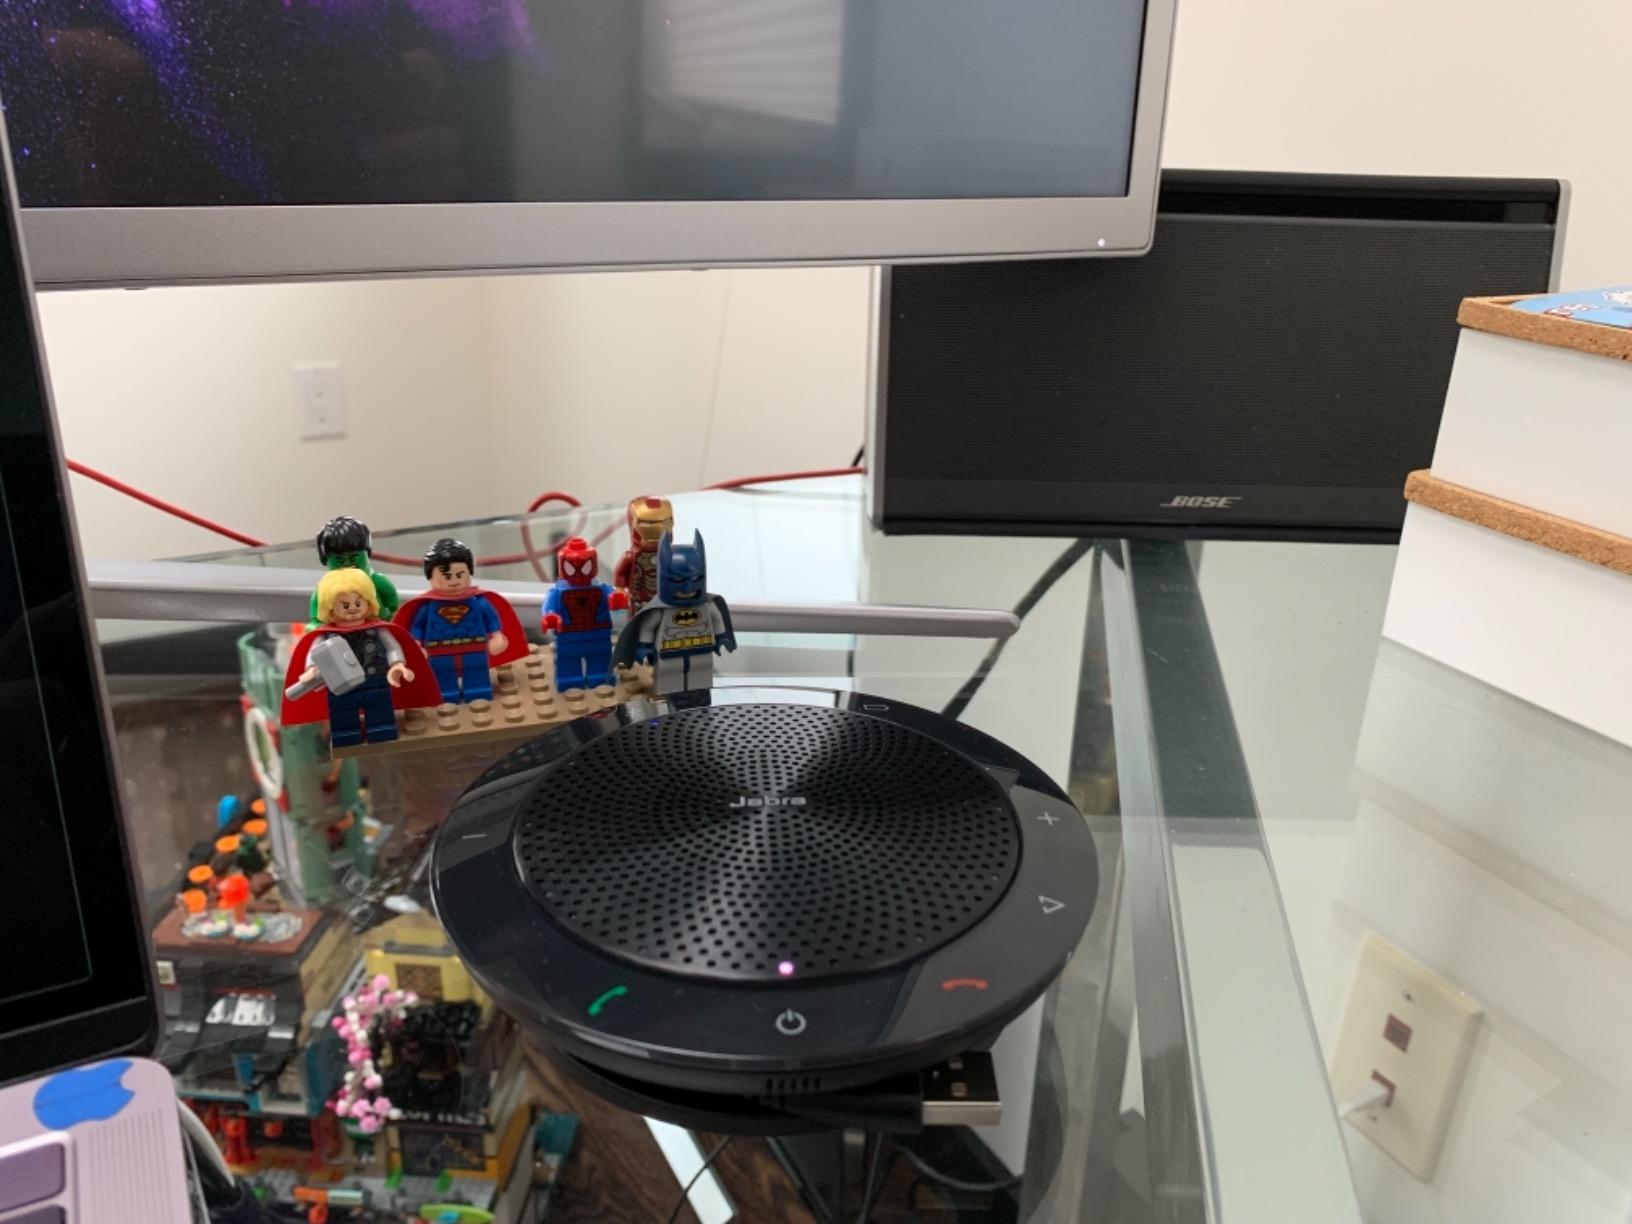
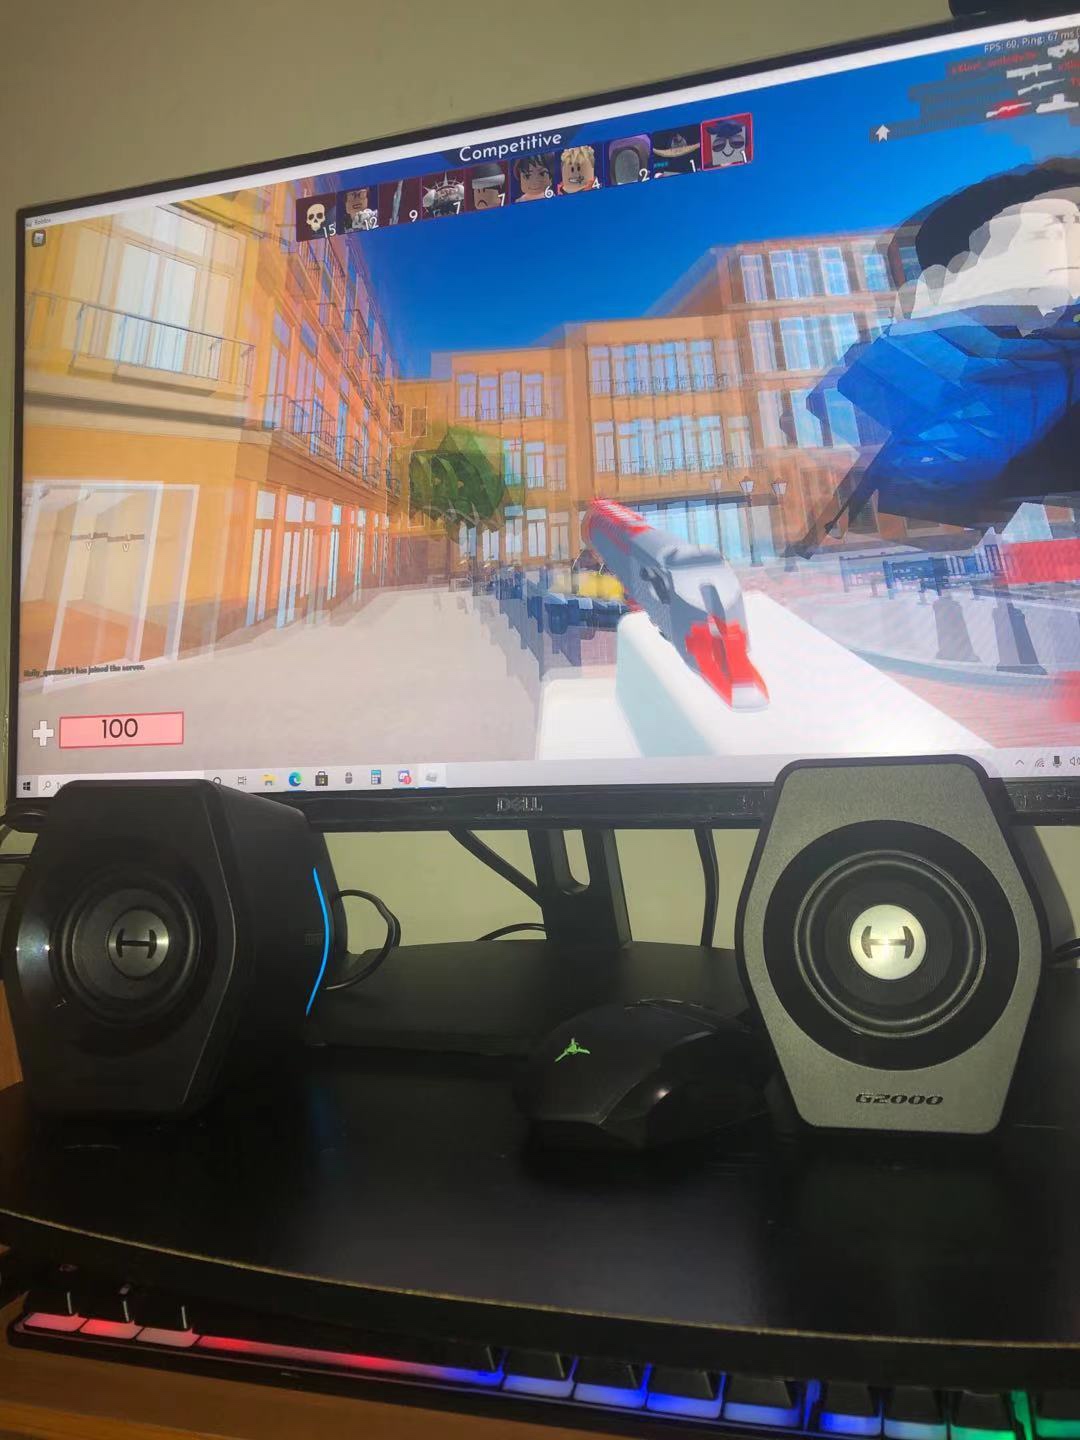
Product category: speaker
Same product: no